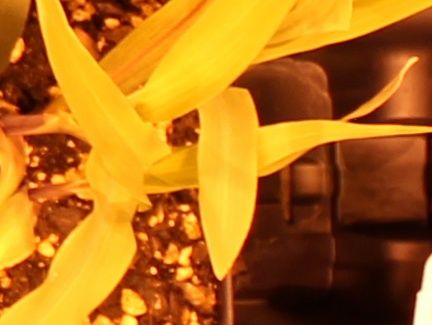
Label: Corn